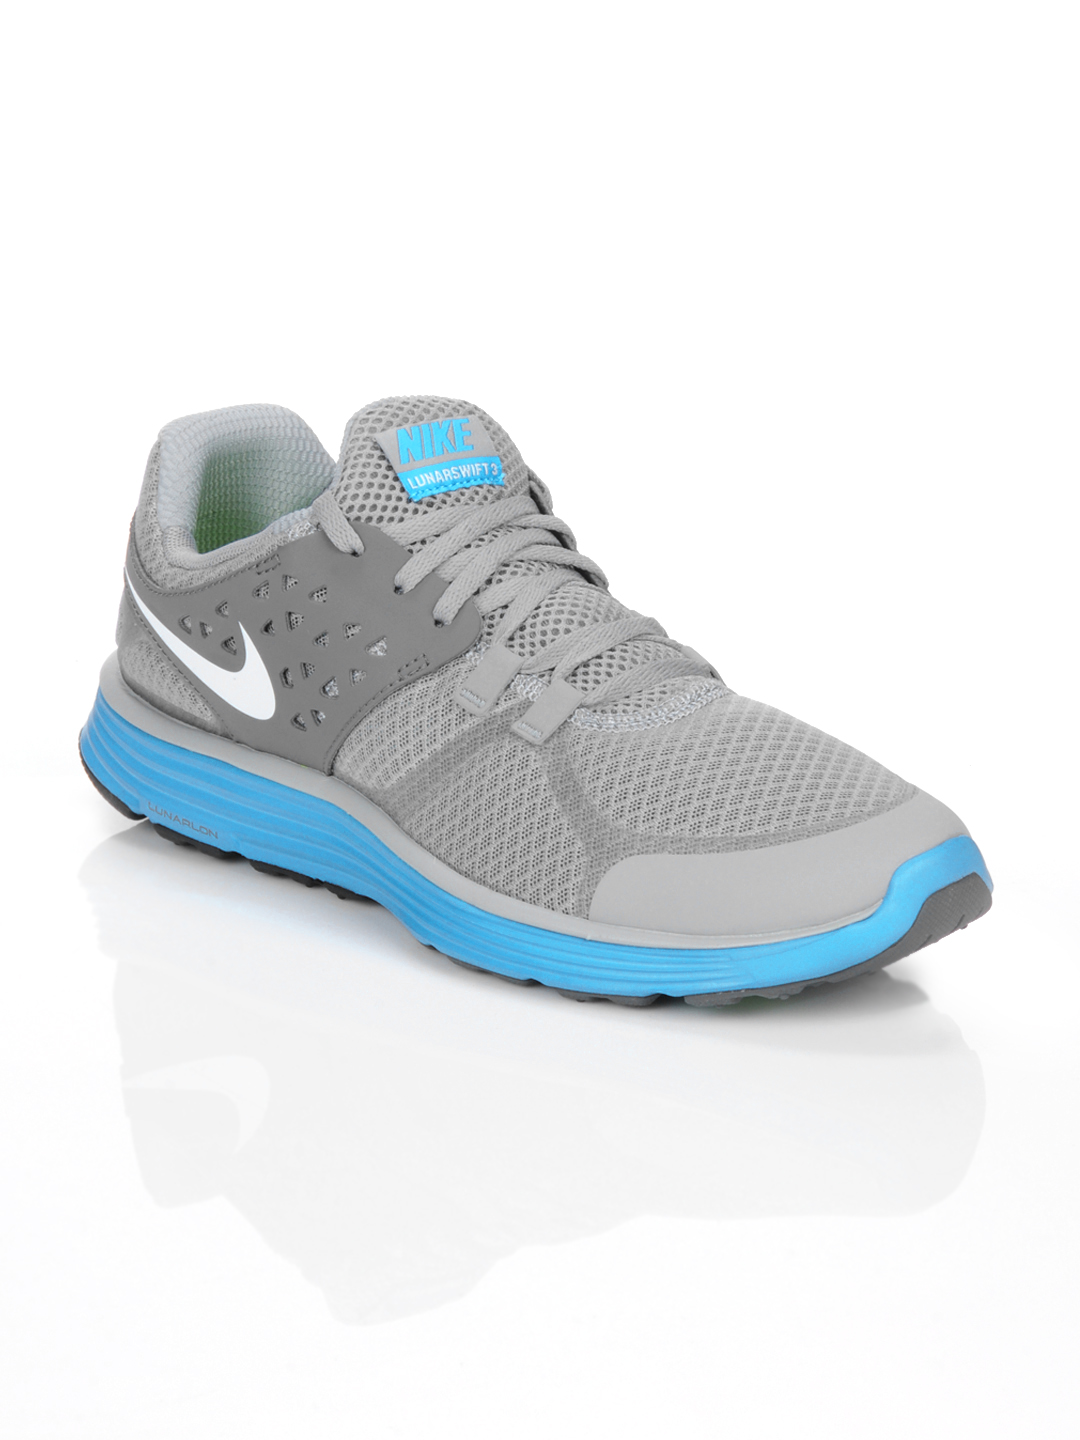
Nike Men Lunarswift +3 Grey Sports Shoes
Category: Footwear / Shoes / Sports Shoes
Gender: Men
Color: Grey
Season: Summer 2012
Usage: Sports